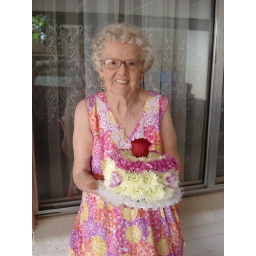
Gramma's birthday cake delivered by the flower delivery man.